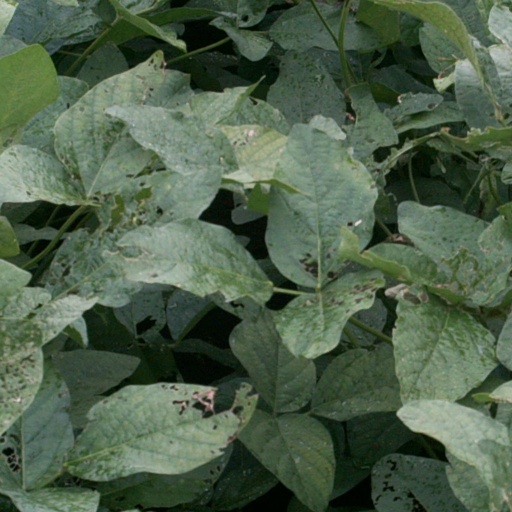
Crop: soybean